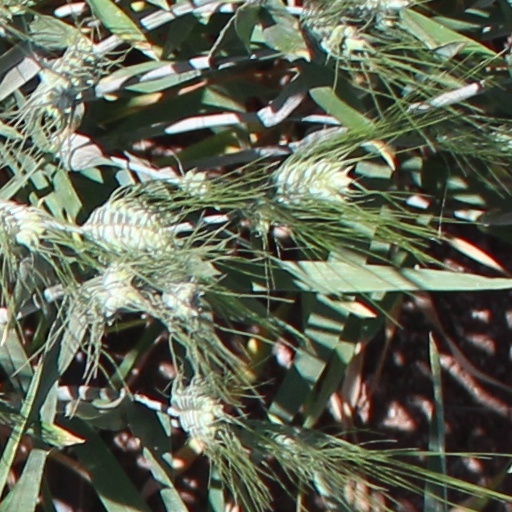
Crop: wheat